Harriet Mordaunt

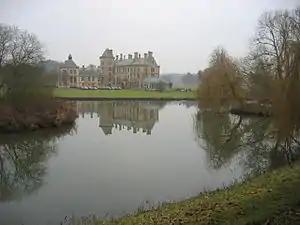
Walton Hall, Warwickshire, home of Sir Charles and Lady Mordaunt

On 6 December 1866, at the age of 18, Harriet Moncreiffe married Sir Charles Mordaunt, 10th baronet (1836–1897) at St. John’s Episcopal Church in Perth. Sir Charles was a Conservative M.P. for the two-member constituency of South Warwickshire from 1859 to 1868. Through his brother, John Murray Mordaunt (1837–1923), who played cricket for Warwickshire and I Zingari, he was the uncle of three other cricketing Mordaunts, H.J. (Sir Henry Mordaunt, 12th baronet), E.C. and G.J., who all appeared at county level.